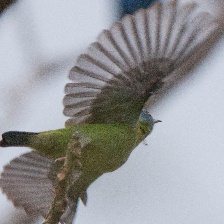
Species: BLUE DACNIS
Scientific name: DACNIS CAYANA